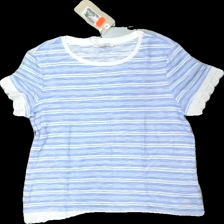
View: front
Type: T-shirt
Category: Ladies
Brand: Not in the list
Brand text on label: Tom Tailor
Colors: Blue, White
Material: 100% cott
Pattern: Striped
Cut: Regular, C-collar
Size: M
Price range: 100-150
Recommended usage: Reuse
Description: Blue and white striped t-shirt wtih lace trims from Tom Tailor, size M. Great condition.